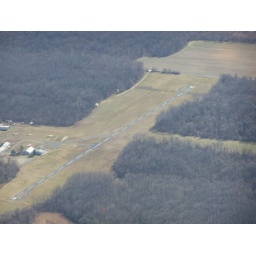
A road in the field